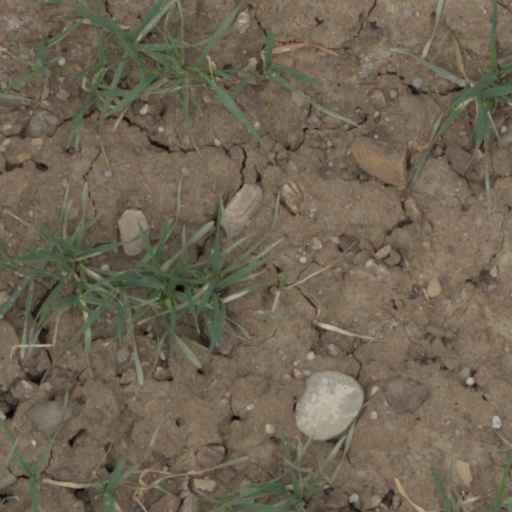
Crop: wheat